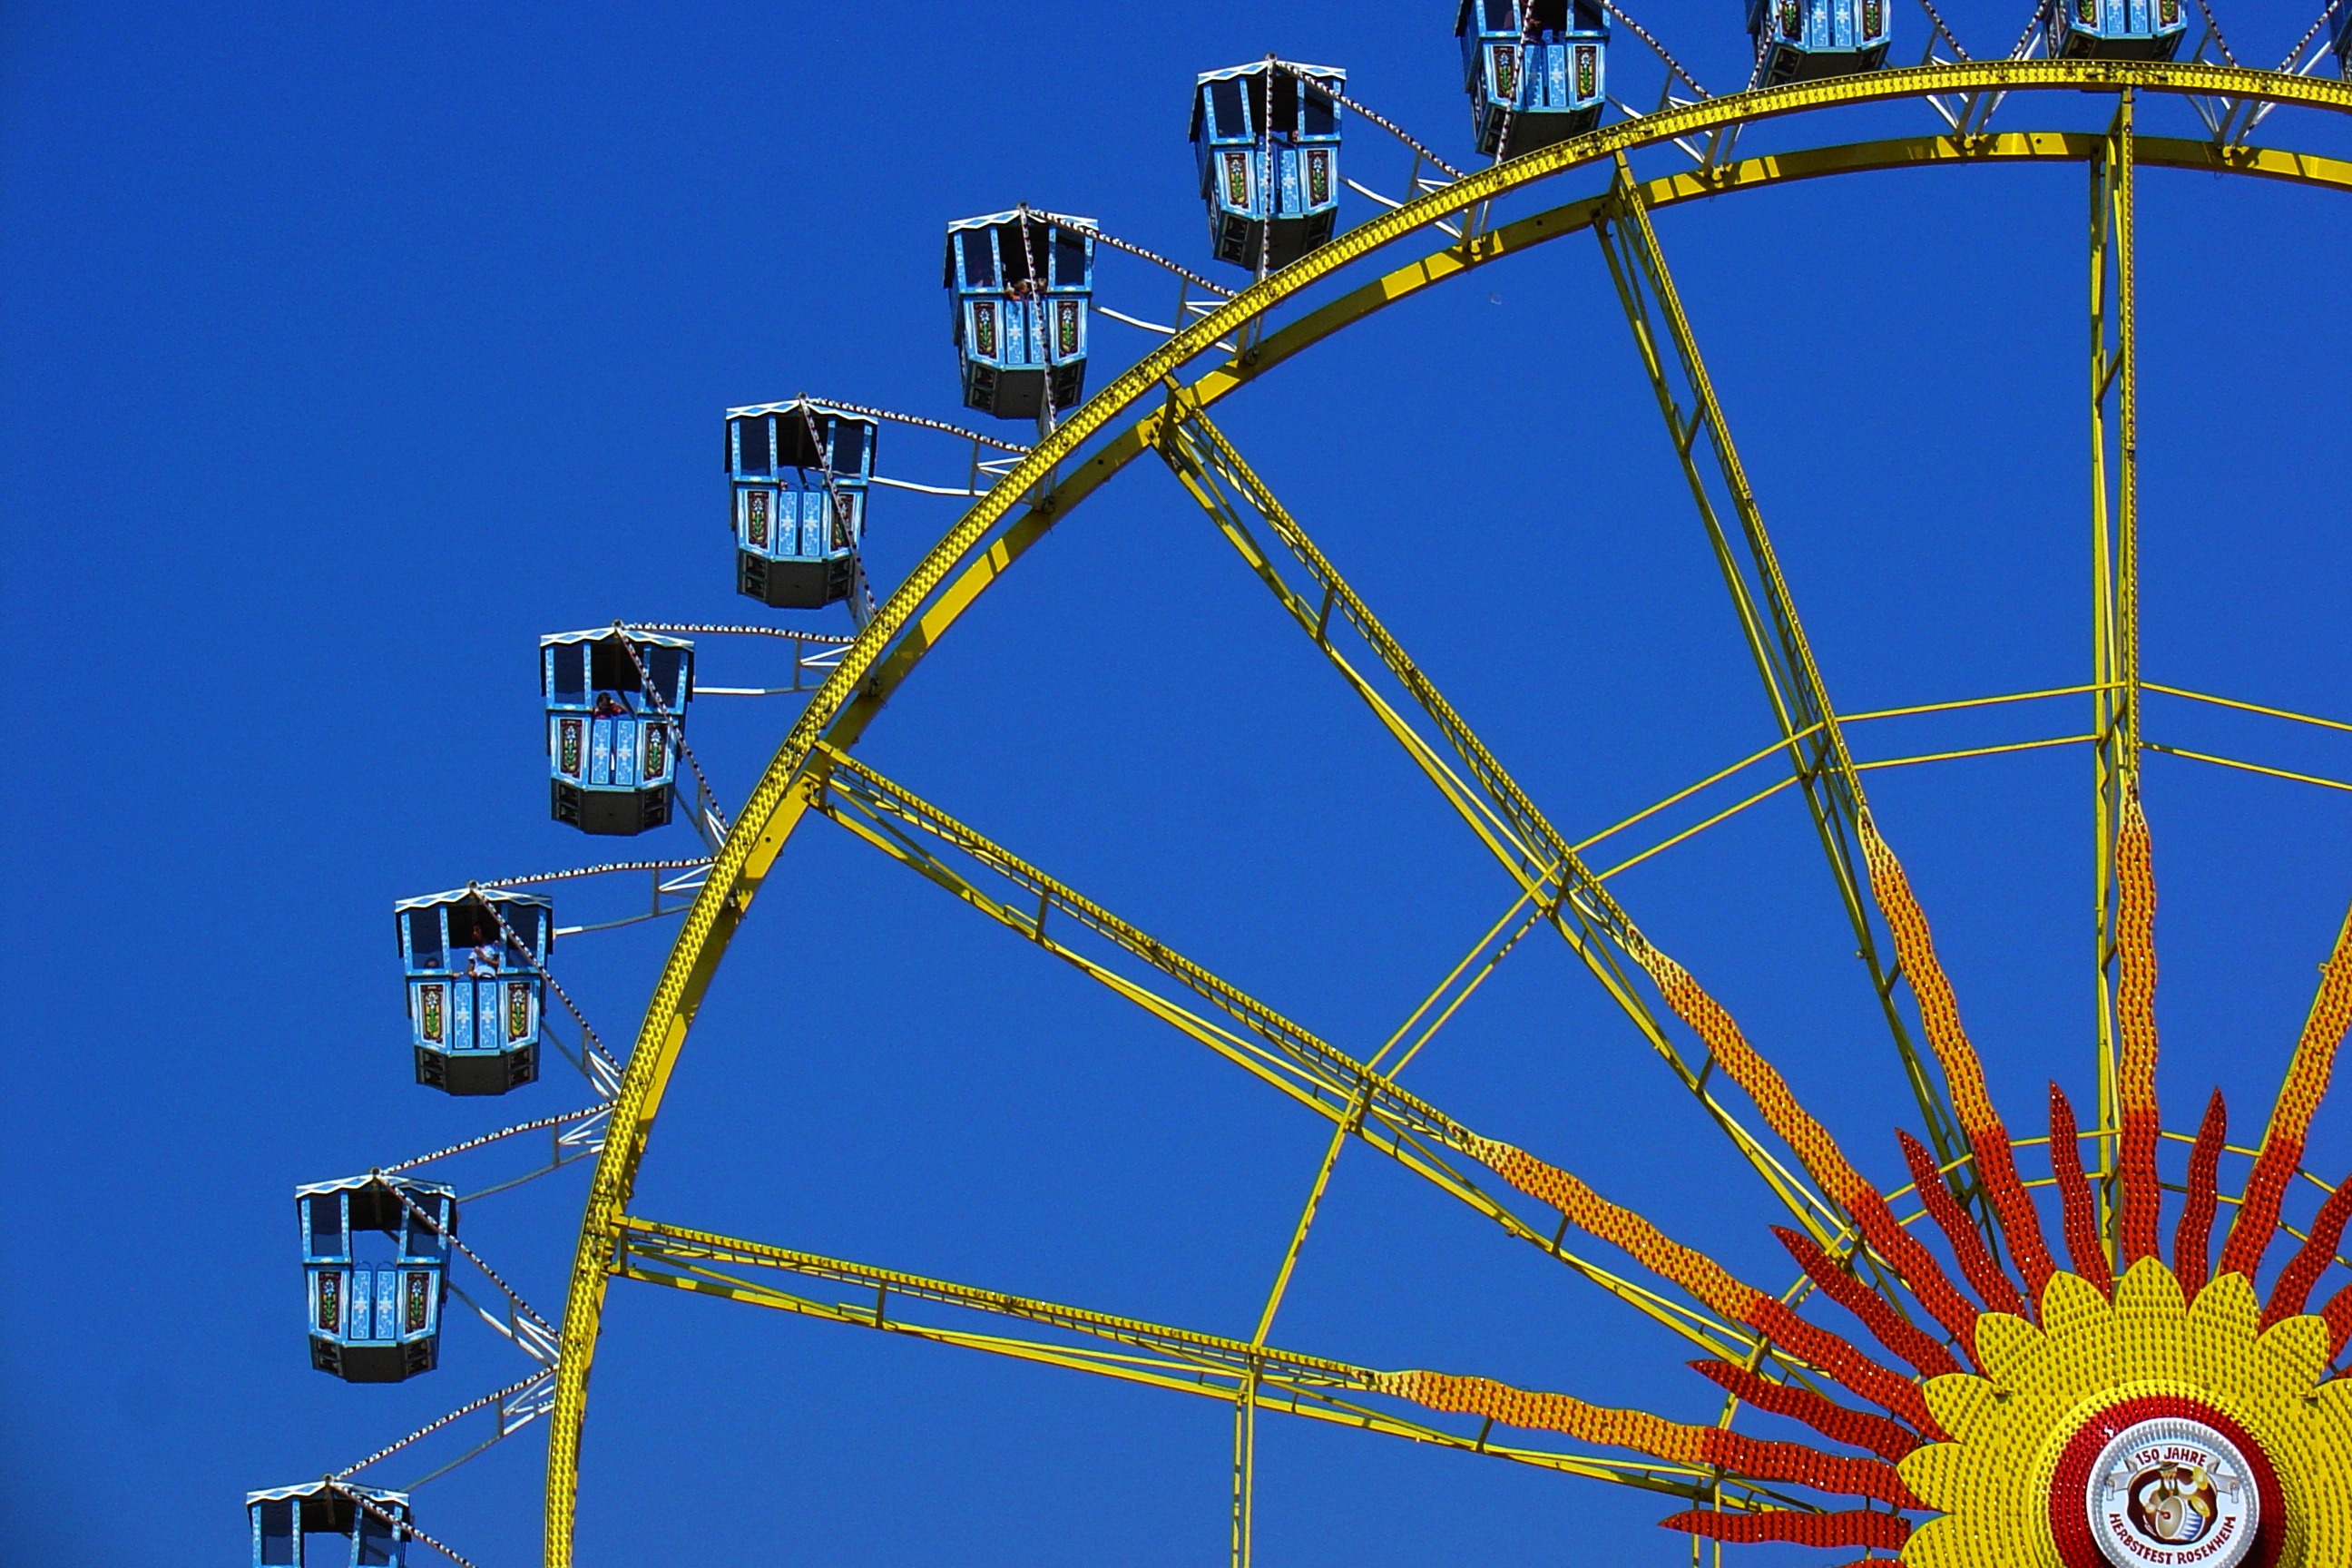
recreation, ferris wheel, amusement park, park, roller coaster, tourist attraction, rides, fair, folk festival, carnies, amusement ride, kamble, outdoor recreation, nonbuilding structure